Viktor Yanukovych

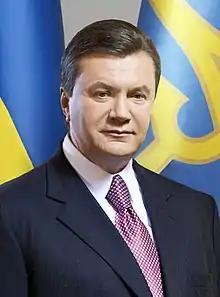
Official portrait, 2010

Viktor Fedorovych Yanukovych (born 9 July 1950) is a Russian and former Ukrainian politician who served as the fourth president of Ukraine from 2010 to 2014. He also served as the prime minister of Ukraine several times between 2002 and 2007 and was a member of the Verkhovna Rada (parliament) from 2006 to 2010. Yanukovych was removed from the presidency in the 2014 Revolution of Dignity, which followed months of protests against him. Since then, he has lived in exile in Russia.